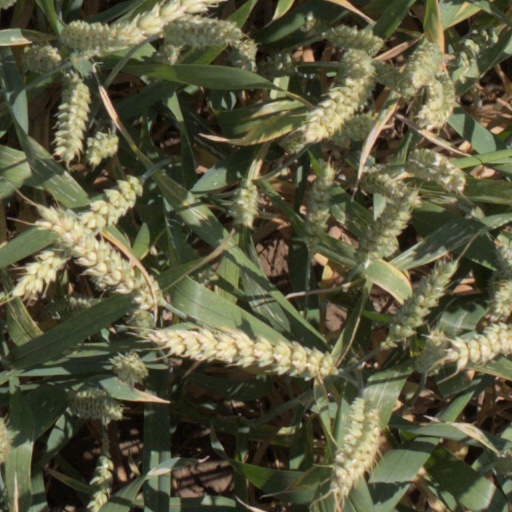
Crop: wheat